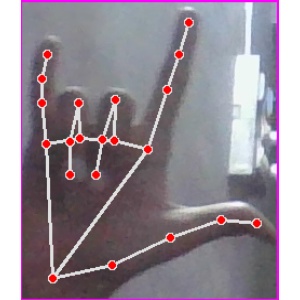
अक्षर: व